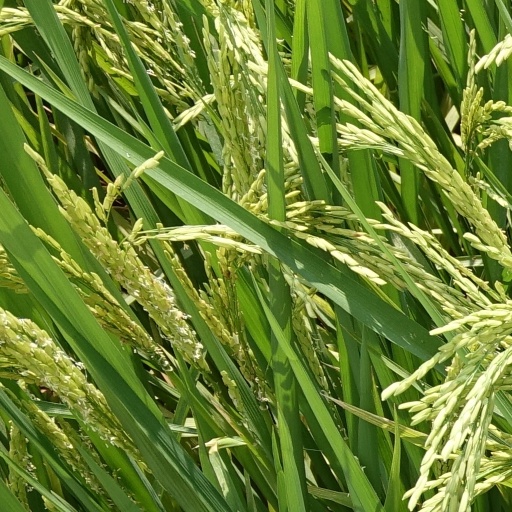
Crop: rice